Nicholas Owen (journalist)

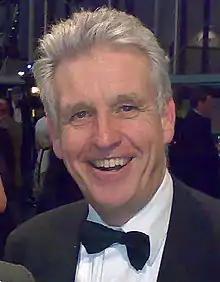
Nicholas Owen in 2007

Nicholas David Arundel Owen (born 10 February 1947) is an English journalist, television presenter and radio presenter. He previously presented on the BBC News channel and BBC One, and used to present a weekly programme on Classic FM radio.